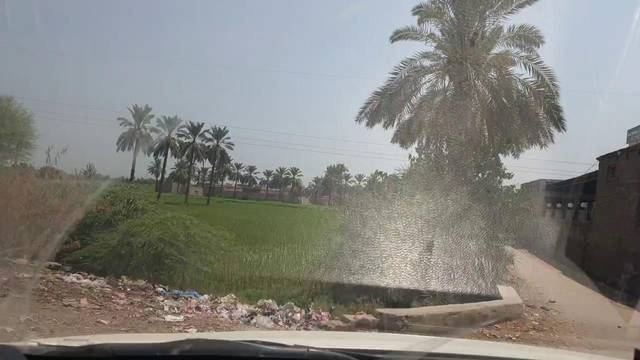
Region: Pakistan
Coordinates: 27.931, 68.66